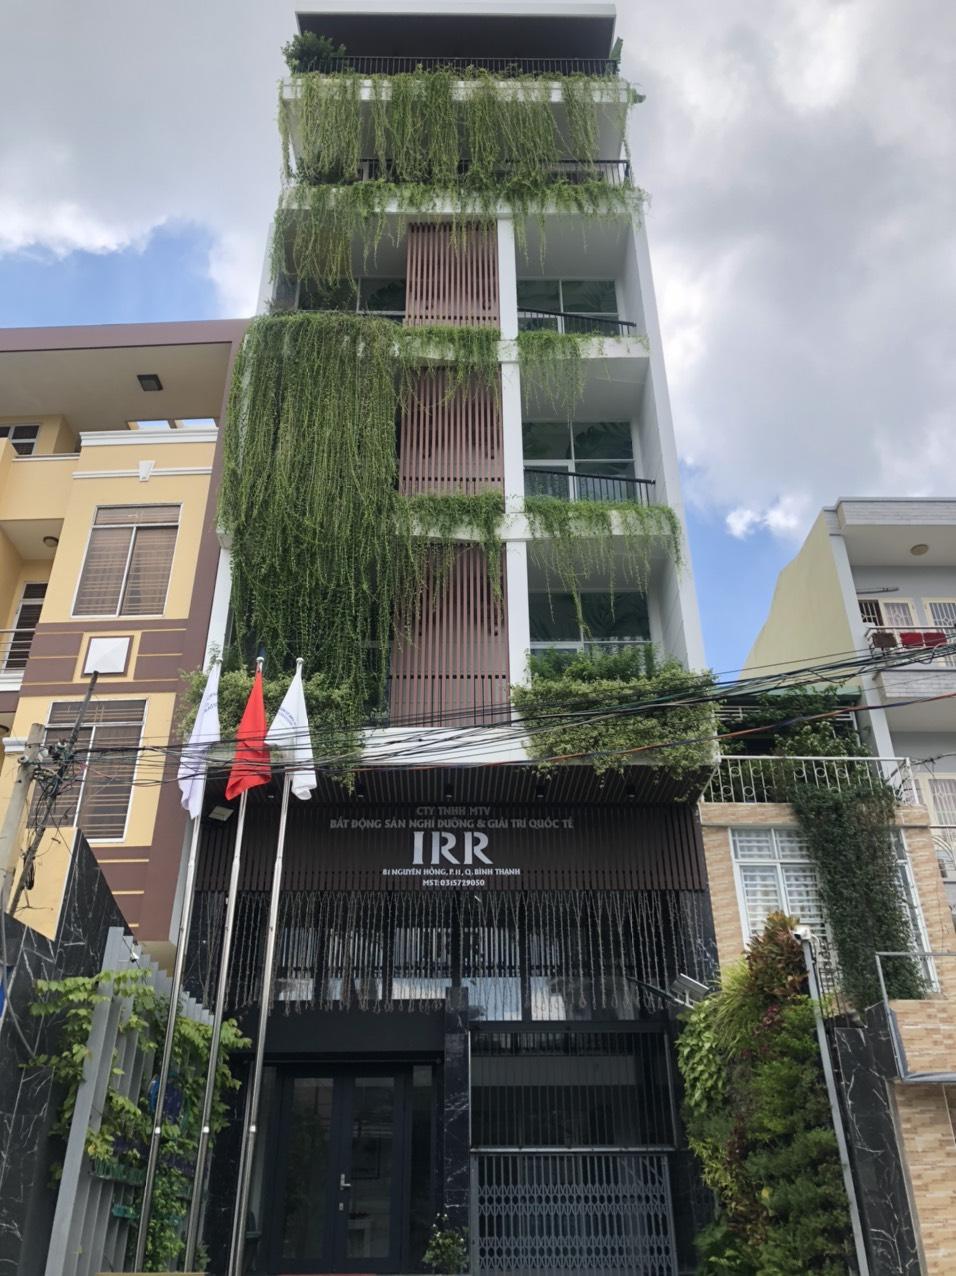
đây là hình ảnh xuất hiện ở phía trước một ngôi nhà